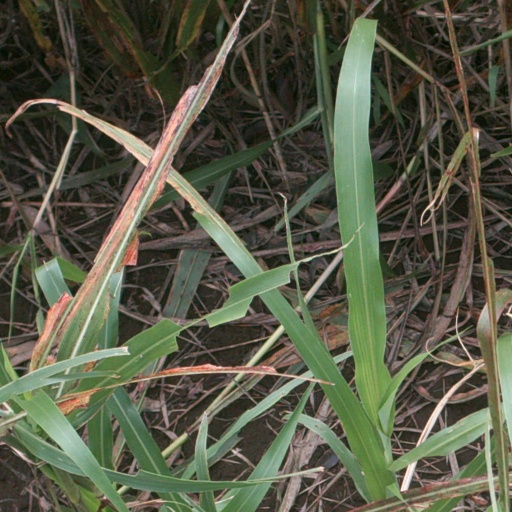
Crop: sorghum